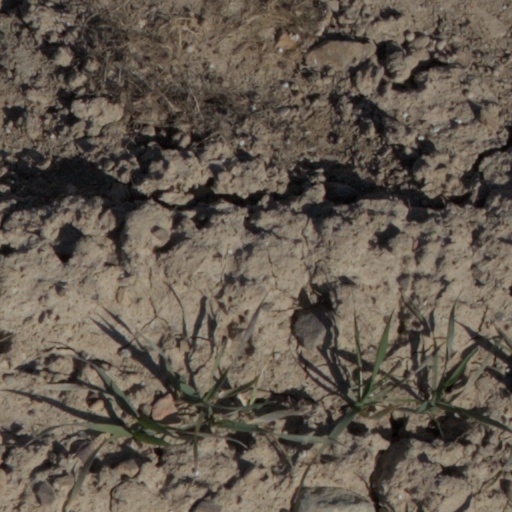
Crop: wheat